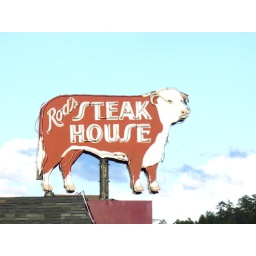
more cows in the sky